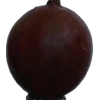
Label: gooseberry